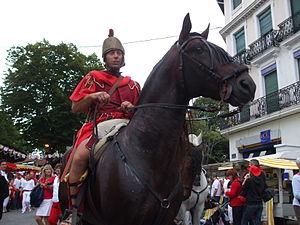
Cavalier romain au défilé d'ouverture des fêtes de Dax (France), le 12 août 2008
Les Fêtes de Dax sont les cinq jours de festivités organisées annuellement dans la ville française de Dax, dans les Landes. Ces fêtes patronales se tiennent traditionnellement autour du 15 août et sont présentes dans le répertoire du patrimoine culturel immatériel français.